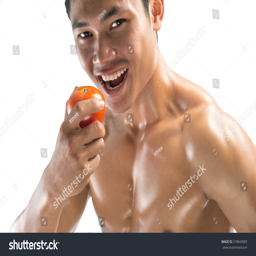
portrait of muscular guy eating a tomato , isolated on white background